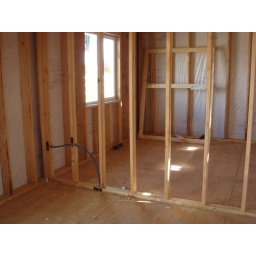
This is the northeast corner of the house. That water tube feeds a spigot in the backyard.